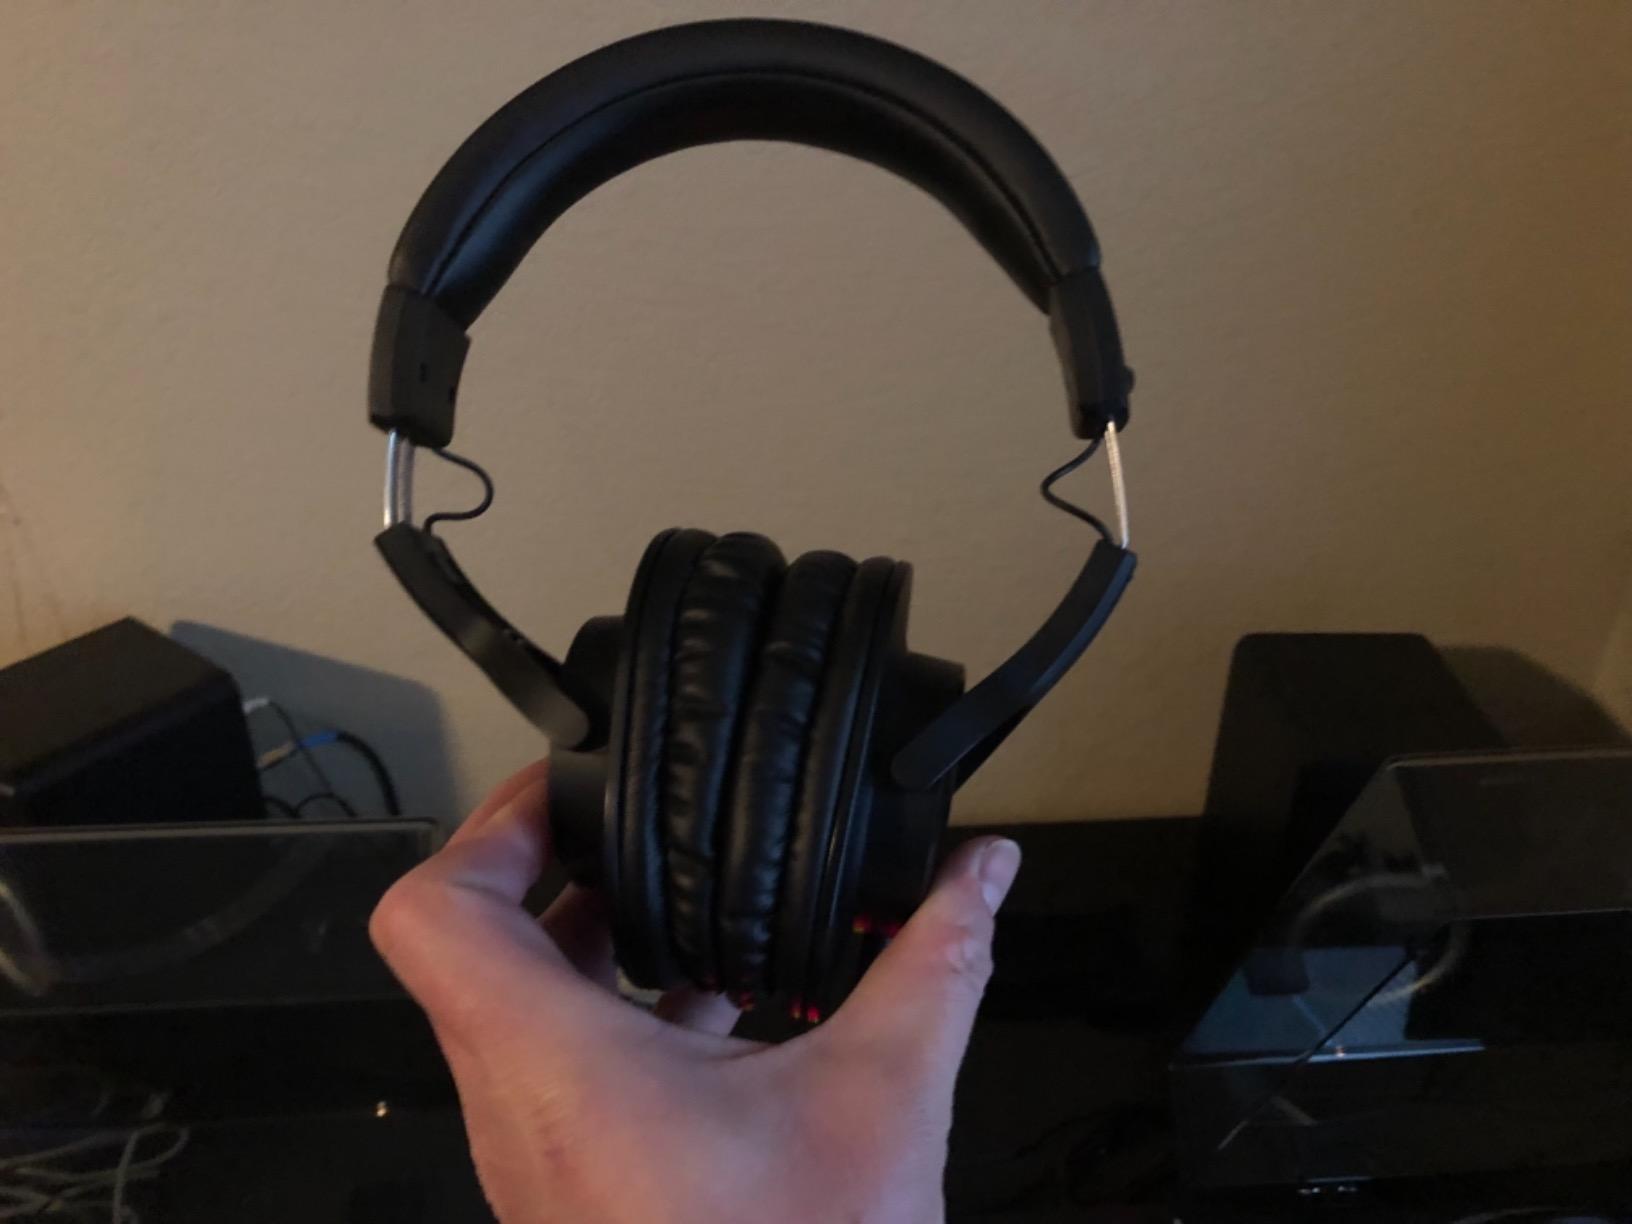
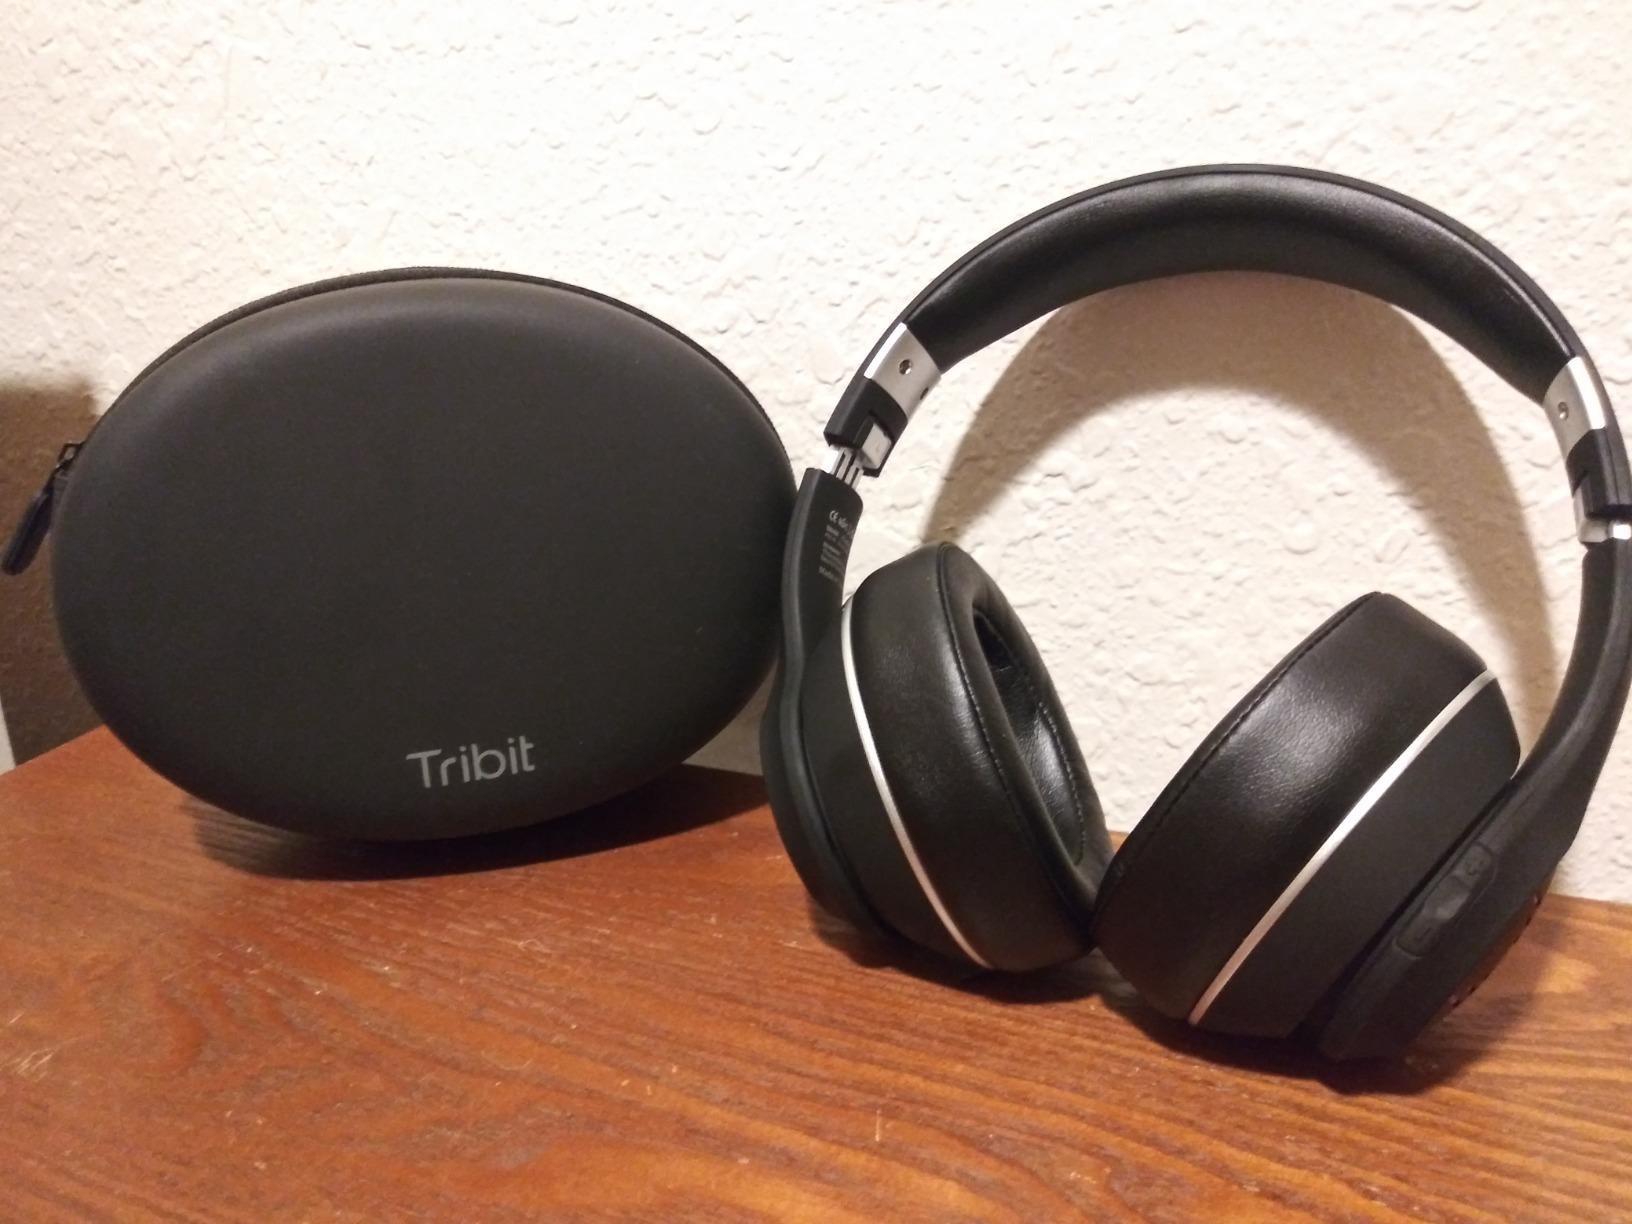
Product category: headphones
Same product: no